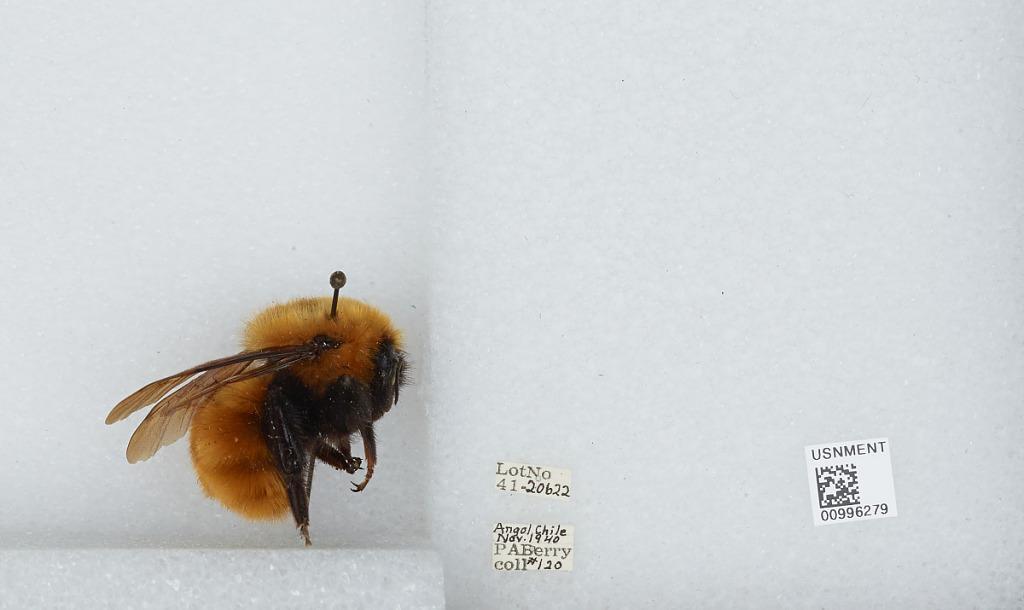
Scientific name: Bombus (Fervidobombus) dahlbomii Guérin
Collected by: P. Berry
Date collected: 1940-11-1
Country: Chile
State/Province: Malleco
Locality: Angol
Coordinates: -37.8, -72.72